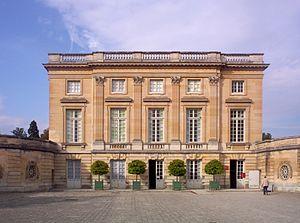
Traditionnellement, les femmes ont joué leur rôle dans la conception et la construction des premiers habitats et marqué leur trace dans l'architecture vernaculaire. Par la suite, mises à l'écart de façon caractéristique des métiers technologiques et prestigieux, elles ont été éloignées de la formation académique jusqu'au début du XIXᵉ siècle, époque à laquelle la profession d'architecte et ses écoles se sont ouvertes aux femmes. Aujourd'hui, si elles représentent 40 % des diplômées des Écoles d'architecture d'Europe, elles ne sont encore que très peu à diriger leur agence.